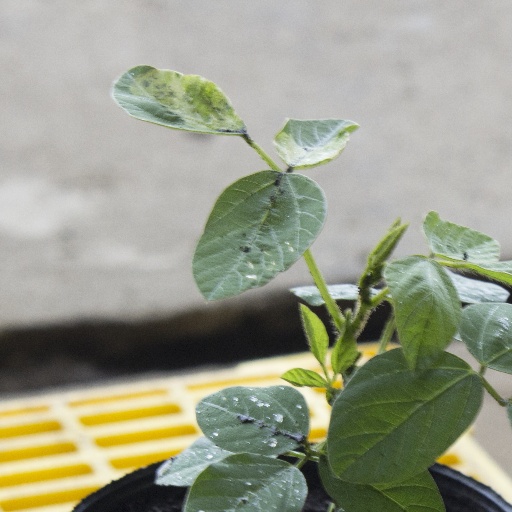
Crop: soybean